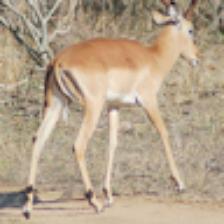
Label: NonHuman